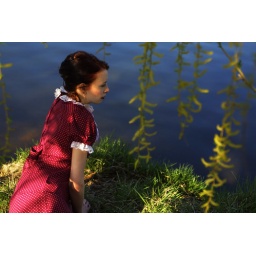
Artificial lake in Forest Hills; springtime trees